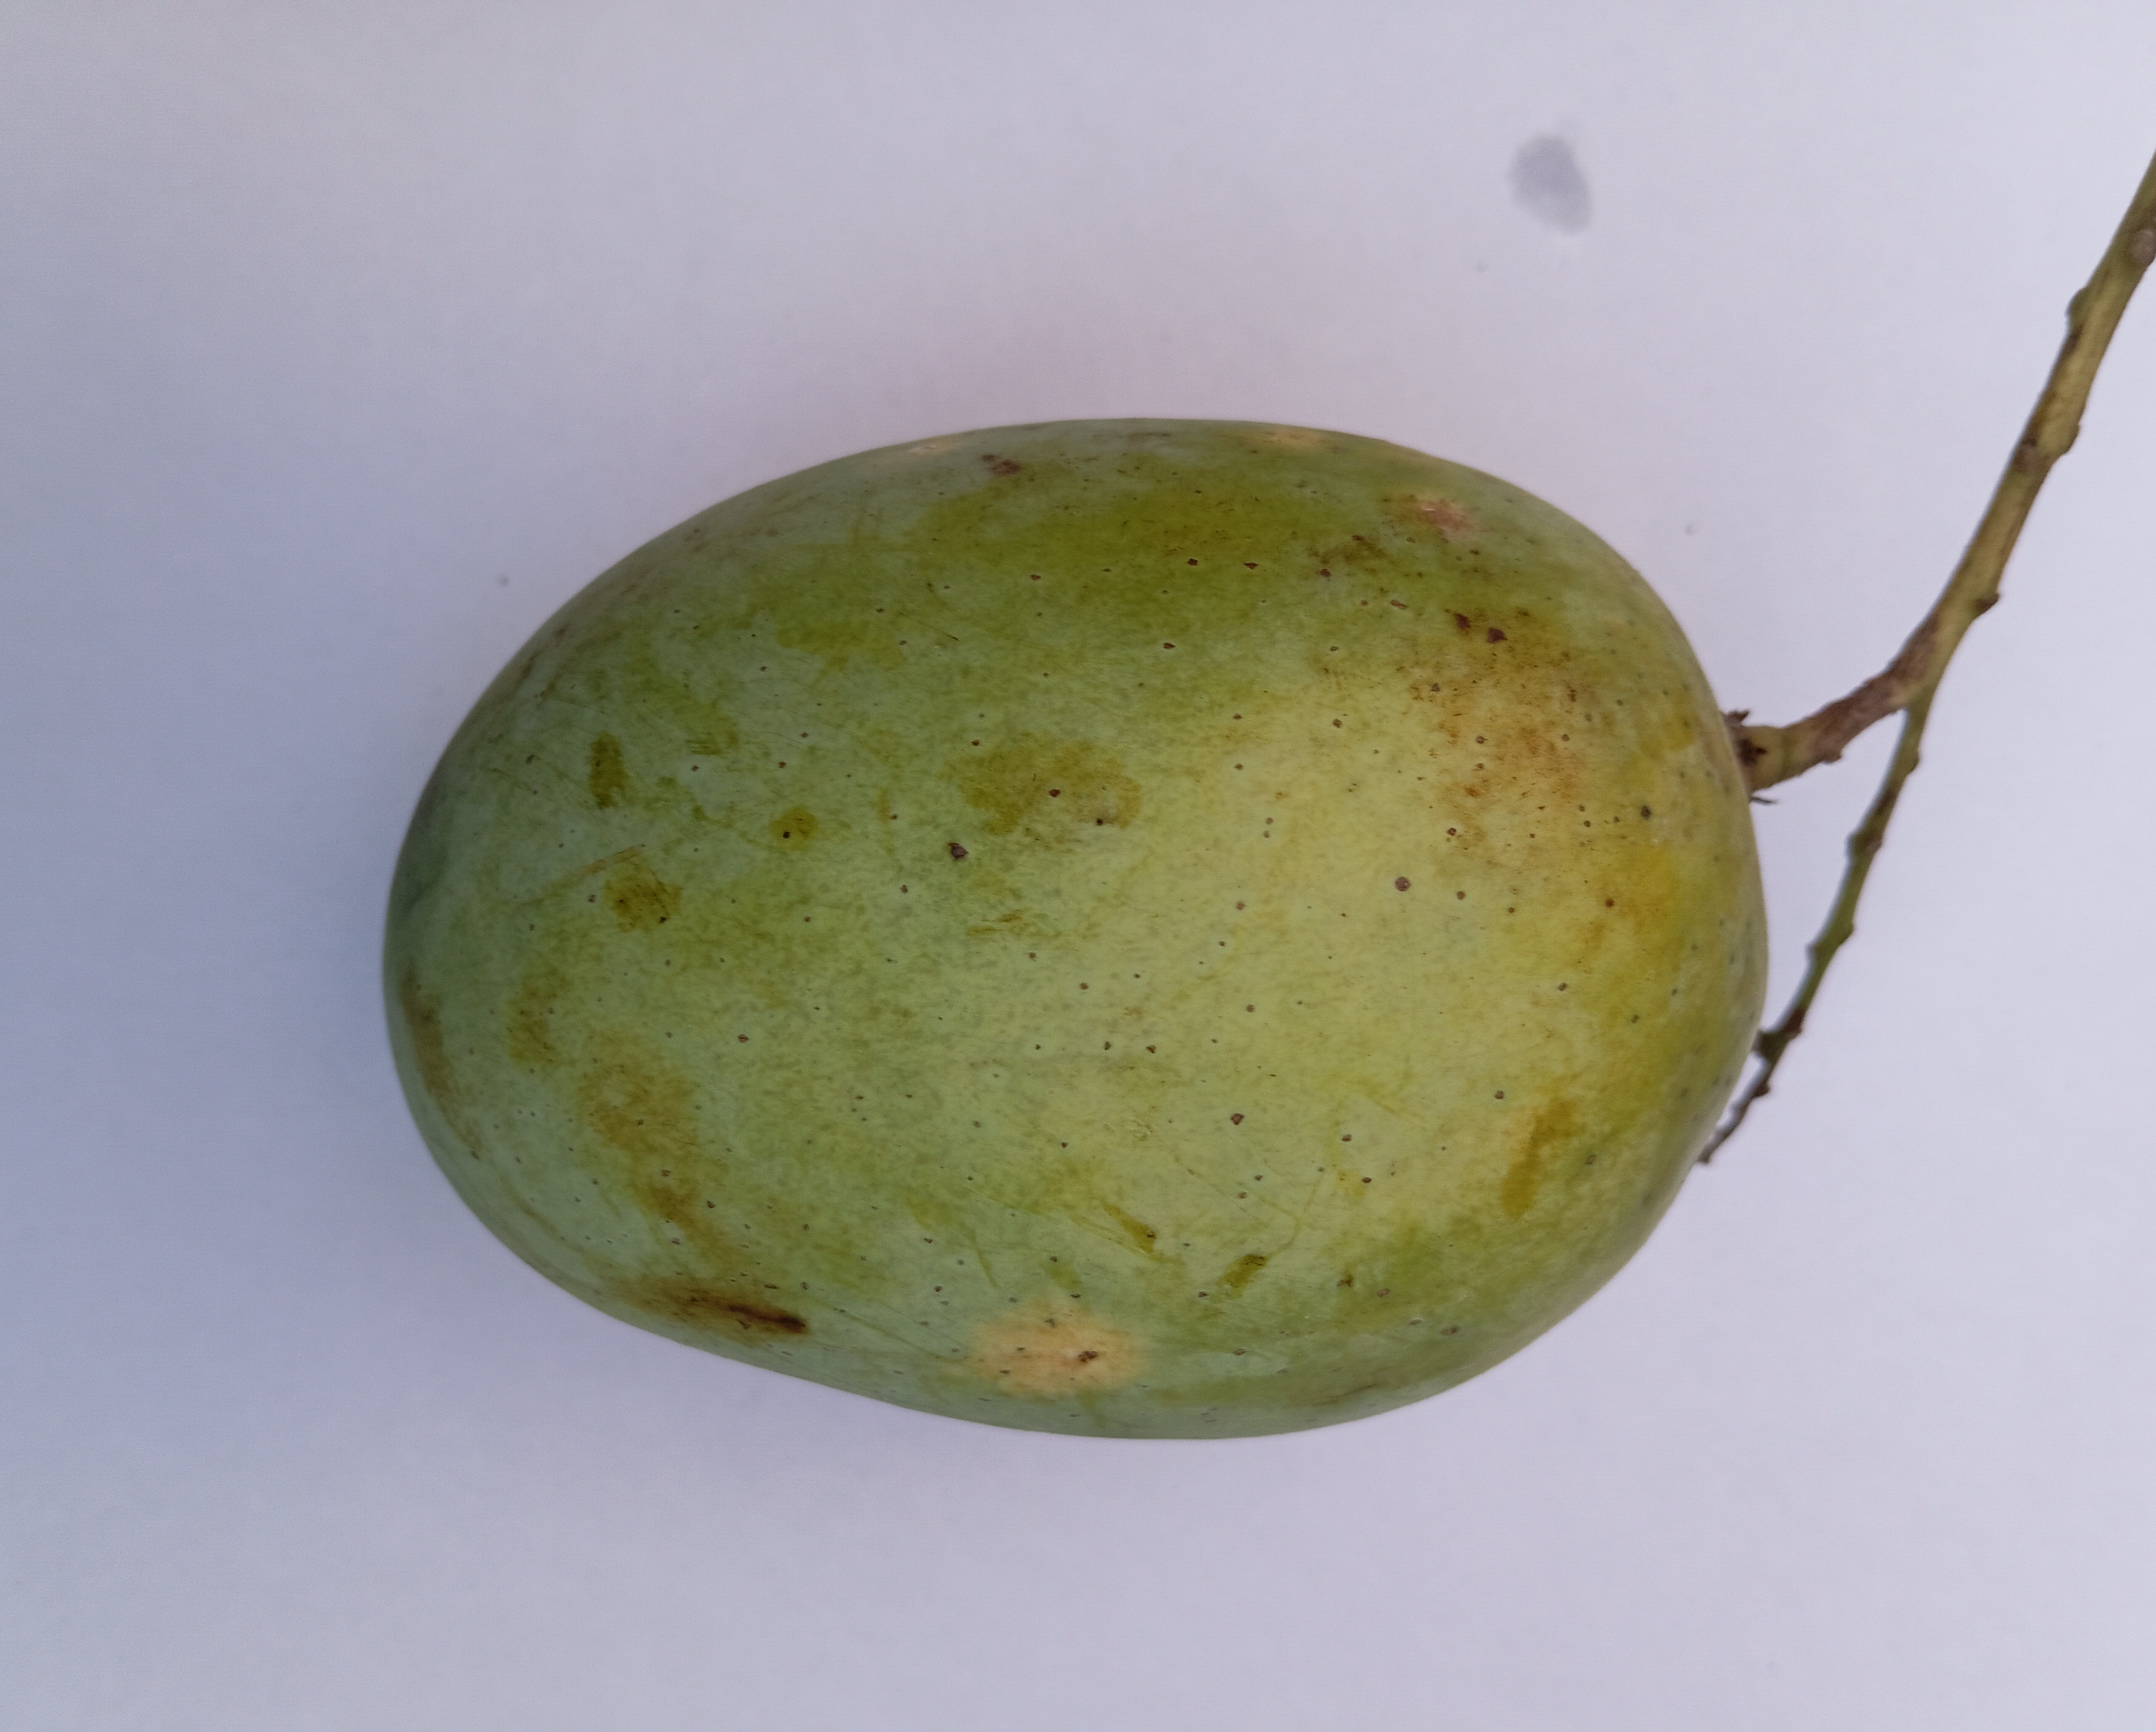
Mango variety: Langra